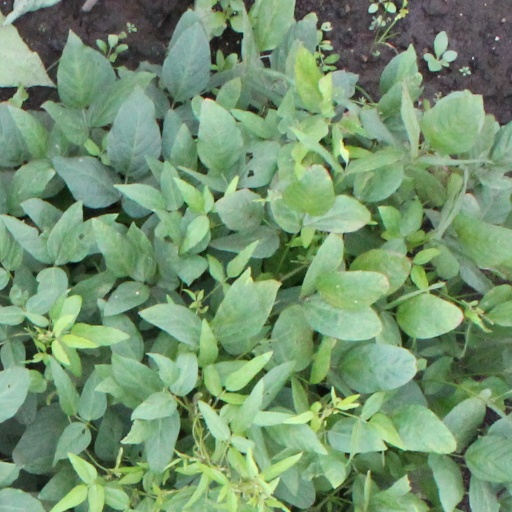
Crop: soybean